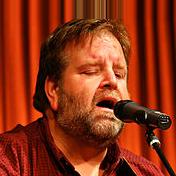
Age: 51